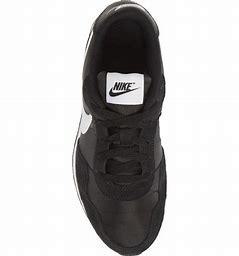
Brand: Nike
Model: MD Valiant